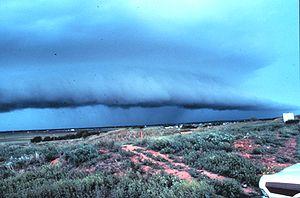
Un front de rafales est la limite entre l'air froid sortant d'un orage et l'environnement. On rencontre à cet endroit une saute de vent et un refroidissement similaire à un front froid mais sur une région peu étendue horizontalement, dite de méso-échelle. Les fronts de rafales sont le résultat du courant descendant du nuage à la suite de la descente des précipitations et d'air plus frais et sec des niveaux moyens.
L’arcus est un type de nuage bas ayant la forme d'un rouleau ou d'un arc allongé sur un plan horizontal, apparaissant au cours d'un orage et situé à l'avant immédiat de la ligne des précipitations. Cet arc sombre et menaçant est donc généralement associé avec les cumulonimbus, plus rarement avec les cumulus de moindre envergure.